William Armstrong, 1st Baron Armstrong

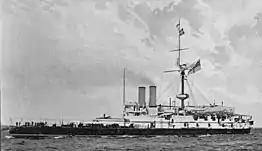
HMS Victoria in 1887

In 1876, because the 18th-century bridge at Newcastle restricted access by ships to the Elswick works, Armstrong's company paid for a new Swing Bridge to be built, so that warships could have their guns fitted at Elswick. In 1882 Armstrong's company merged with Mitchell's to form Sir William Armstrong, Mitchell and Co. Ltd. and in 1884 a shipyard opened at Elswick to specialise in warship production. The first vessels produced were the torpedo cruisers "Panther" and "Leopard" for the Austro-Hungarian Navy. The first battleship produced at Elswick was HMS "Victoria", launched in 1887. The ship was originally to be named "Renown", but the name was changed in honour of the Queen's Golden Jubilee. Armstrong drove the first and last rivets. The ship was ill-fated, as she was involved in a collision with HMS "Camperdown" just six years later in 1893 and sank with the loss of 358 men, including Vice-Admiral Sir George Tryon. An important customer of the Elswick yard was Japan, which took several cruisers, some of which defeated the Russian fleet at the Battle of Tsushima in 1905. It was claimed that every Japanese gun used in the battle had been provided by Elswick. Elswick was the only factory in the world that could build a battleship and arm it completely.